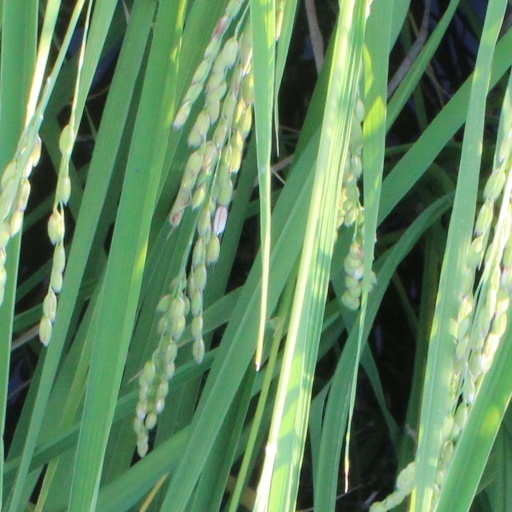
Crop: rice